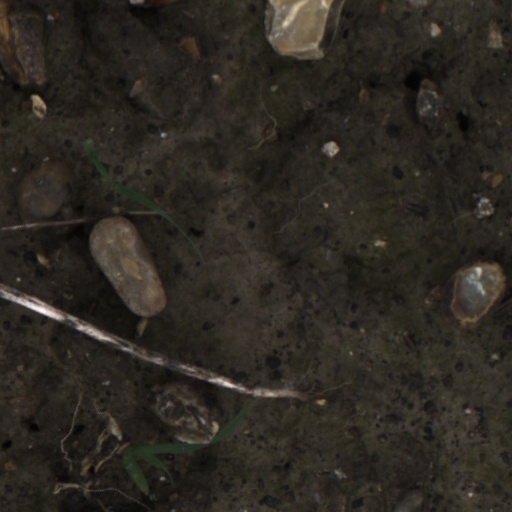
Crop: wheat